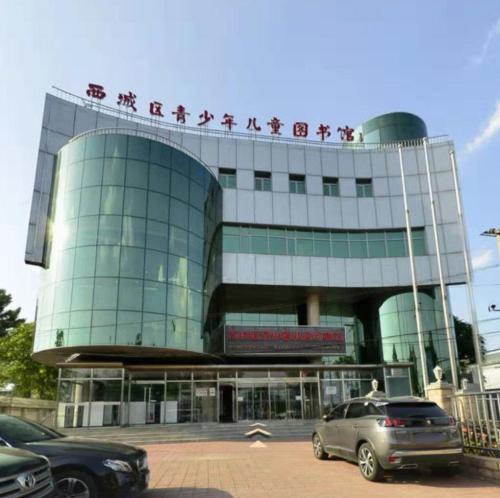
地标名称：西城区青少年儿童图书馆
所在城市：北京市·西城区